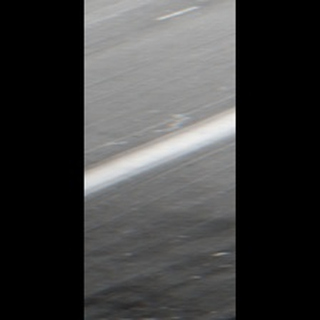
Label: sugarcane_mosaic